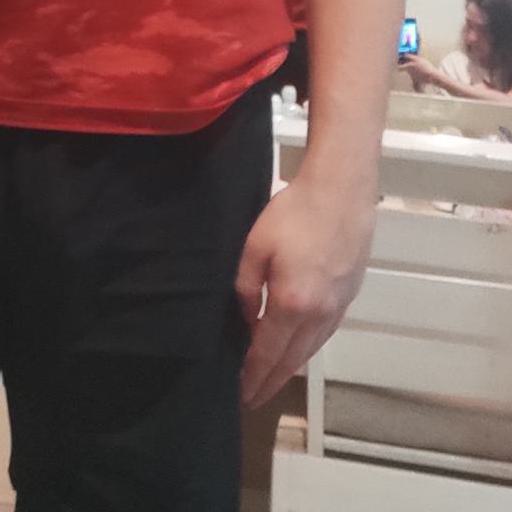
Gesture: no_gesture